Northern Ireland Executive

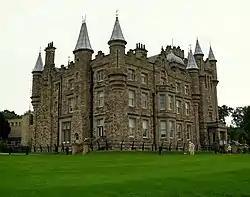
Stormont Castle, seat of the Executive

The Executive is co-chaired by the First Minister and deputy First Minister. Its official functions are: